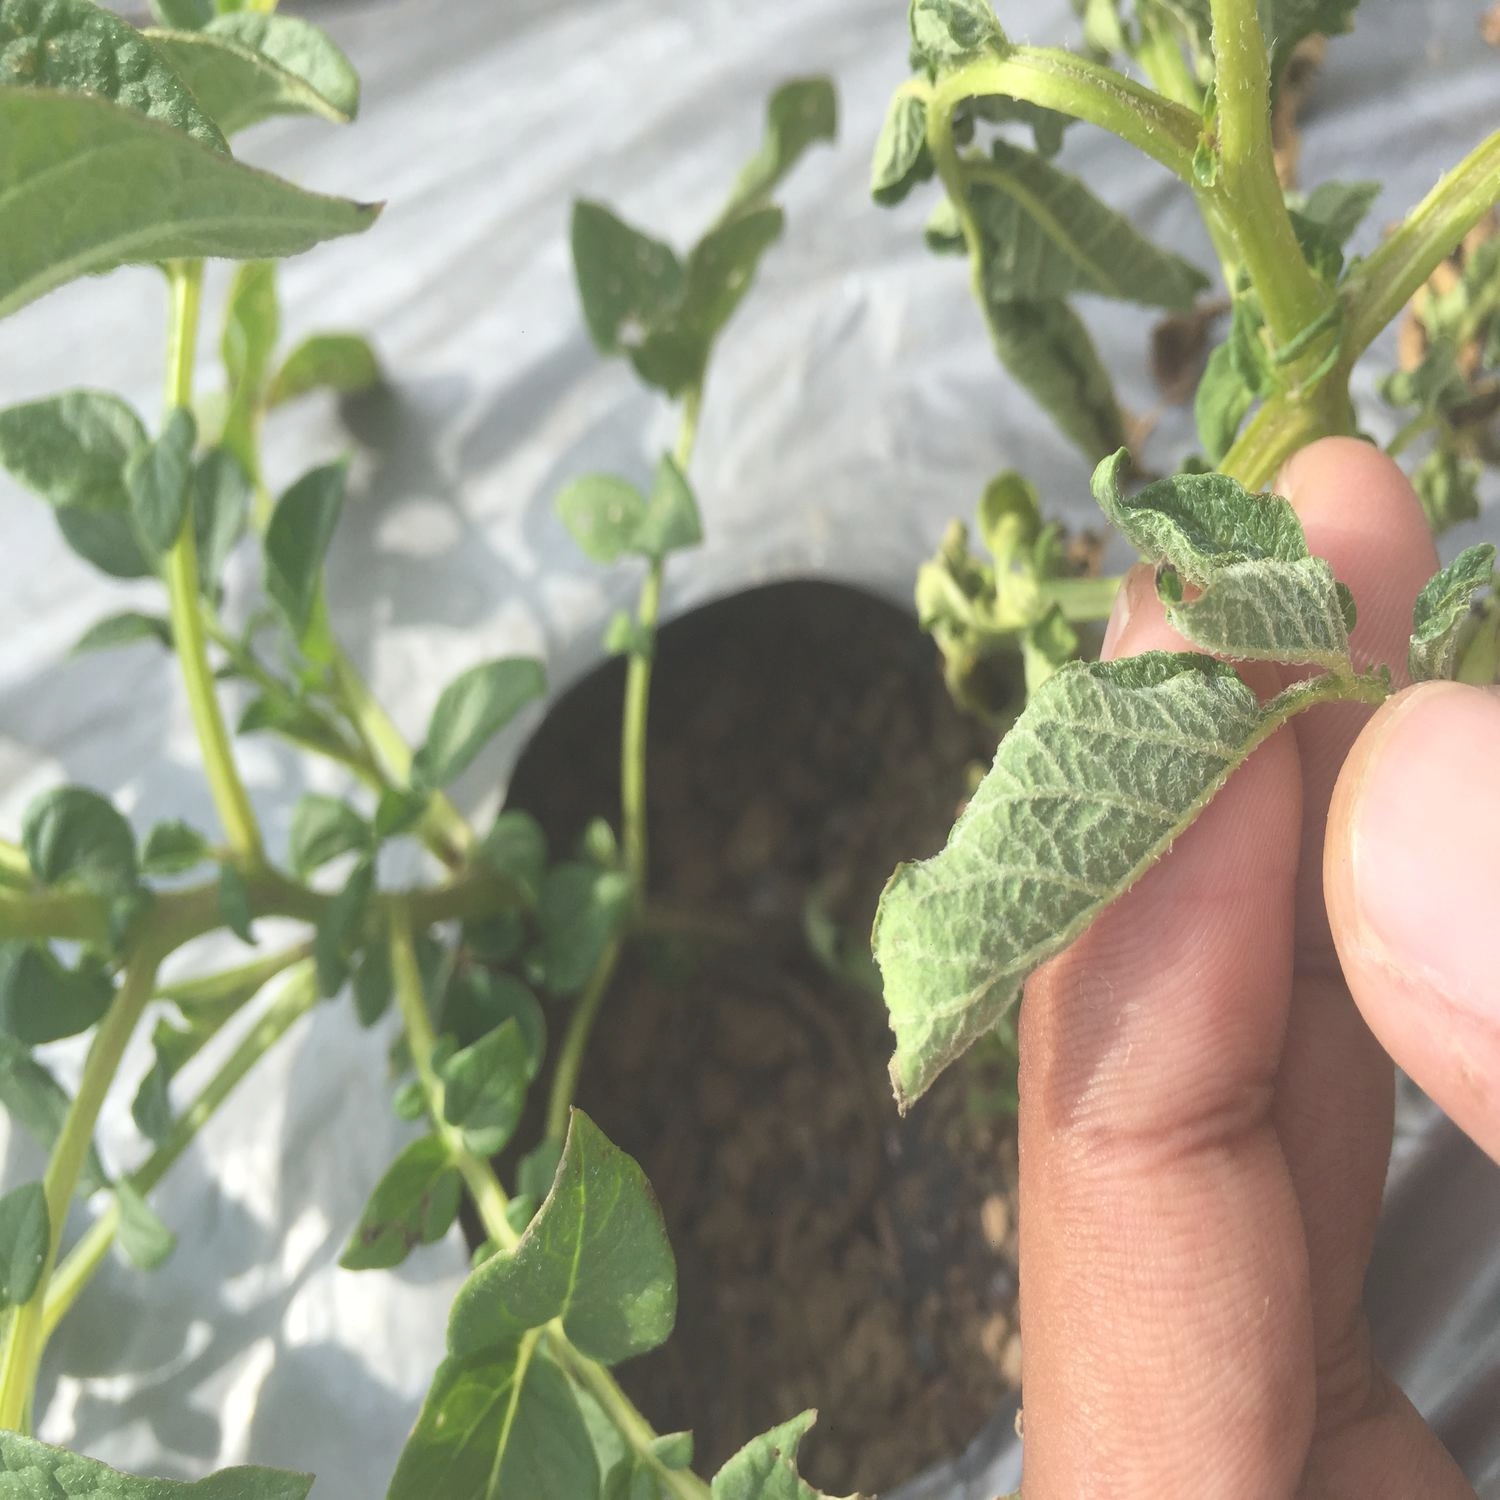
Etiqueta: Pudricion_Parda